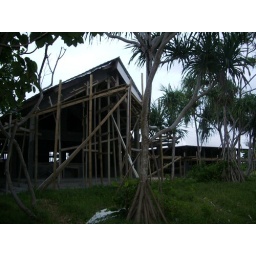
My friend Paul is building a new house in Vanuatu. Gorgeous.